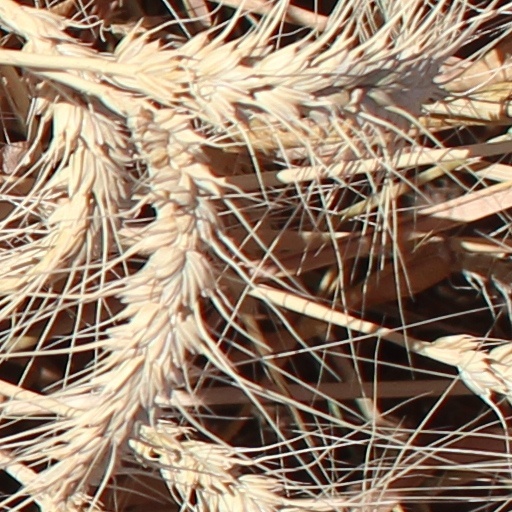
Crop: wheat